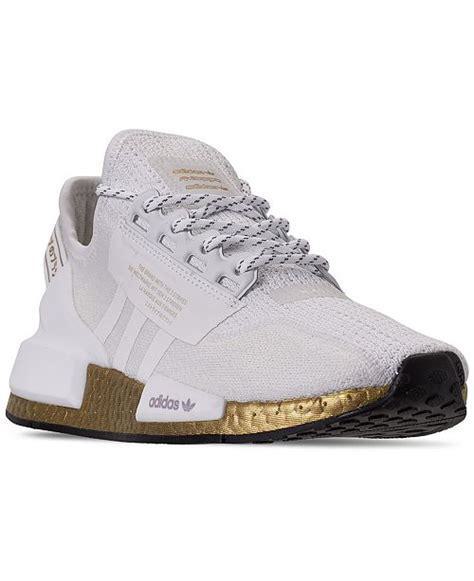
Brand: Adidas
Model: NMD R1 V2